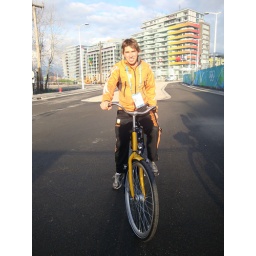
Arjen van der Kieft in Vancouver op zijn door de NS beschikbaar gestelde fiets.